Skalnaté pleso Observatory

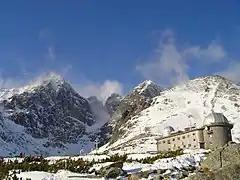
Skalnaté pleso Observatory in December 2004

The observatory produced the popular sky atlas "Skalnate Pleso Atlas of the Heavens" by Antonín Bečvář, who founded the observatory in 1943. It is also known for its visual comet hunting and for its astrometric observations and discoveries of minor planets. The asteroid 2619 Skalnaté Pleso was named in honor of the observatory.